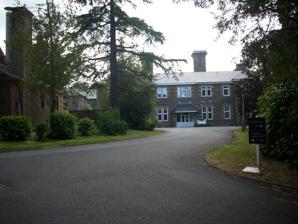
Building: Dingleton Hospital
Country: United Kingdom
Year built: 1872
Hospital in Scottish Borders, Scotland Dingleton Hospital The former Dingleton Hospital Shown in the Scottish Borders Geography Location Melrose , Scottish Borders , Scotland Coordinates 55°35′26″N 2°43′44″W / 55.5906°N 2.7289°W / 55.5906; -2.7289 Organisation Care system NHS Scotland Type Psychiatric hospital Services Emergency department No History Opened 1872 Closed 2001 Links Lists Hospitals in Scotland Dingleton Hospital was a mental health facility in Melrose , Scotland. The former boiler house is a Category B listed building . History The hospital, which was designed by Brown & Wardrop, opened as the Roxburgh, Berwick and Selkirk District Asylum in May 1872. A new female hospital block was completed in 1898 and two new wings, designed by Sydney Mitchell and Wilson, were completed in 1906. The facility joined the National Health Service as Dingleton Hospital in 1948. A monolithic concrete boiler house, designed by Peter Womersley , which still dominates the local skyline, was completed in 1977. After the introduction of Care in the Community in the early 1980s, the hospital went into a period of decline and closed in 2001. The main building has since been converted for residential use as "Dingleton Apartments" within a wider housing development across the former hospital site known as "Trimontium Heights". References